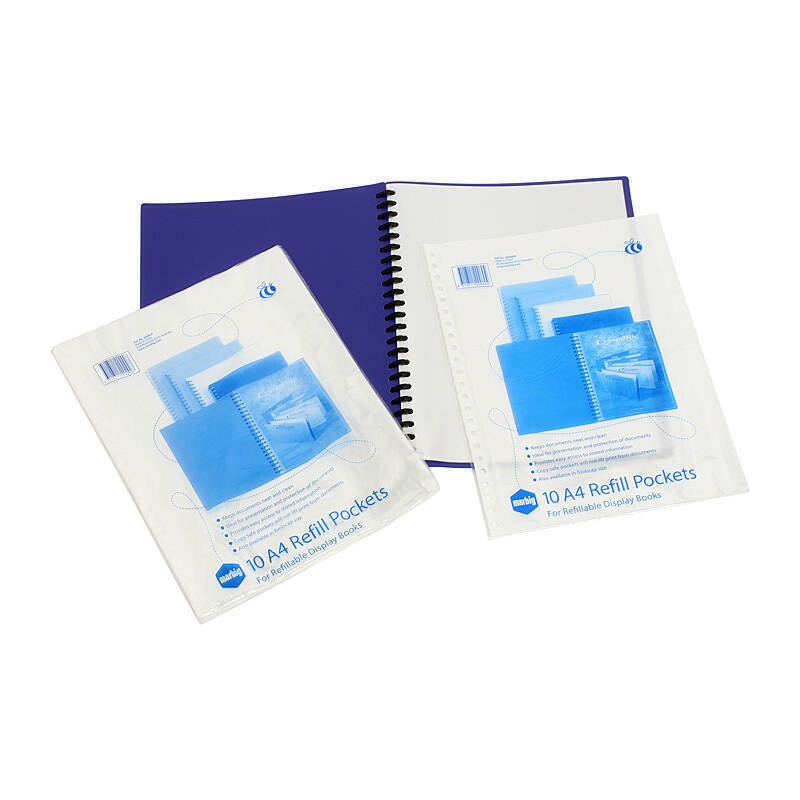
Mbg D/Book A4 Refills Pk10
Marbig Display Book Refills Pk10
Brand: Marbig
Category: Office Supplies > Filing & Organization > Binding Supplies > Binder Accessories > Sheet Protectors